Ghislaine Thesmar

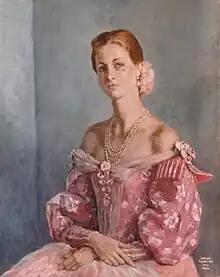
Portrait de Ghislaine Thesmar par Serge Ivanoff, Paris, 1976.

She was married to fellow French ballet dancer and choreographer Pierre Lacotte from 1968 until his death in 2023.